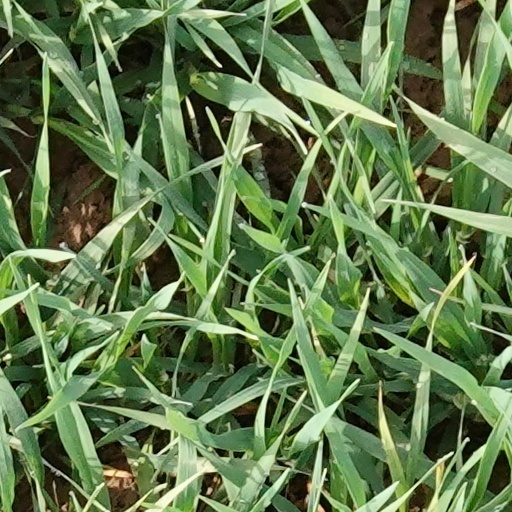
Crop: wheat